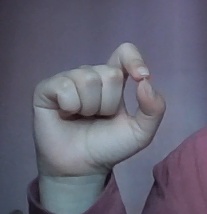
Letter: fa